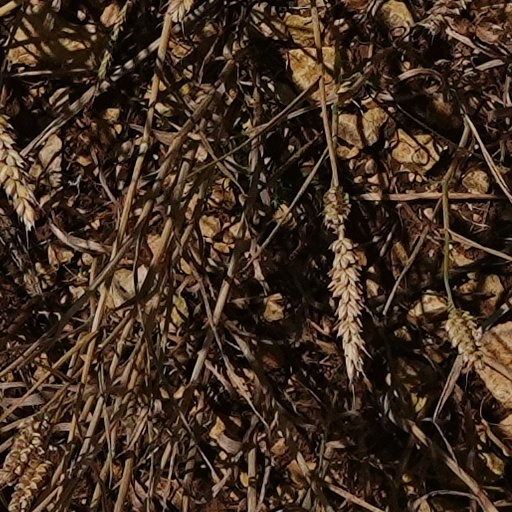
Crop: wheat